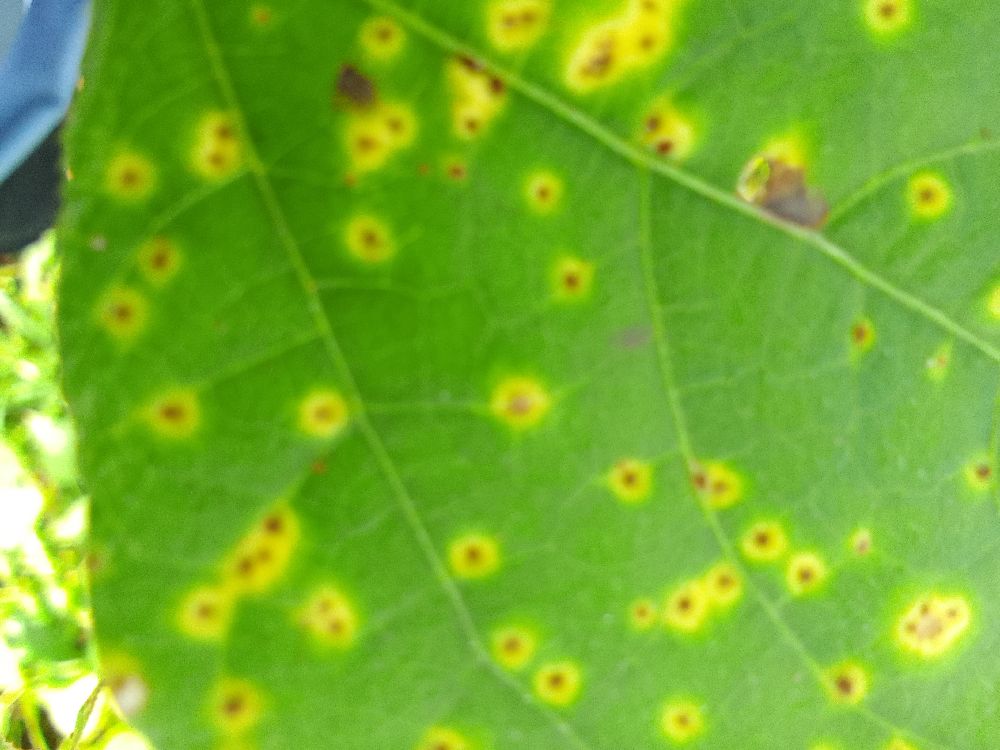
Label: rust